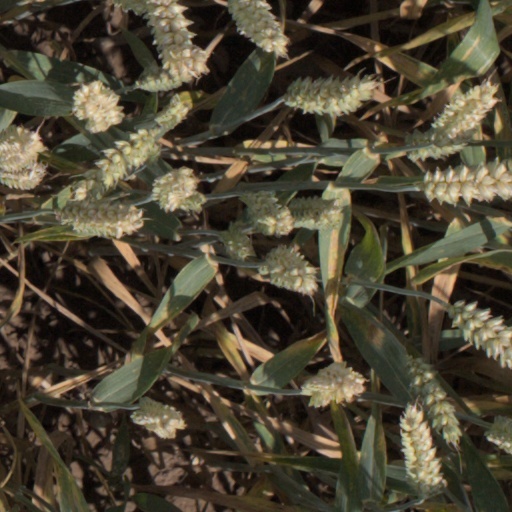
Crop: wheat